Stone pelting in Kashmir

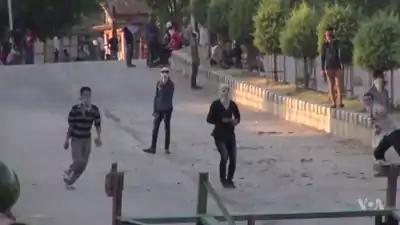

Stone pelting in Kashmir refers to stone throwing by Kashmiris on the Indian forces and Jammu and Kashmir Police deployed for crowd control in Jammu and Kashmir to support the separatist insurgents. In the local language, it is known as "Kanni Jung", which means "fighting with stones", and the stone pelters are known as "Sangbaaz" or "Pathraw Player". However, in the recent past the number of stone pelting incidents has dropped significantly.